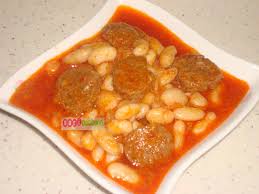
Yemek: kuru_fasulye